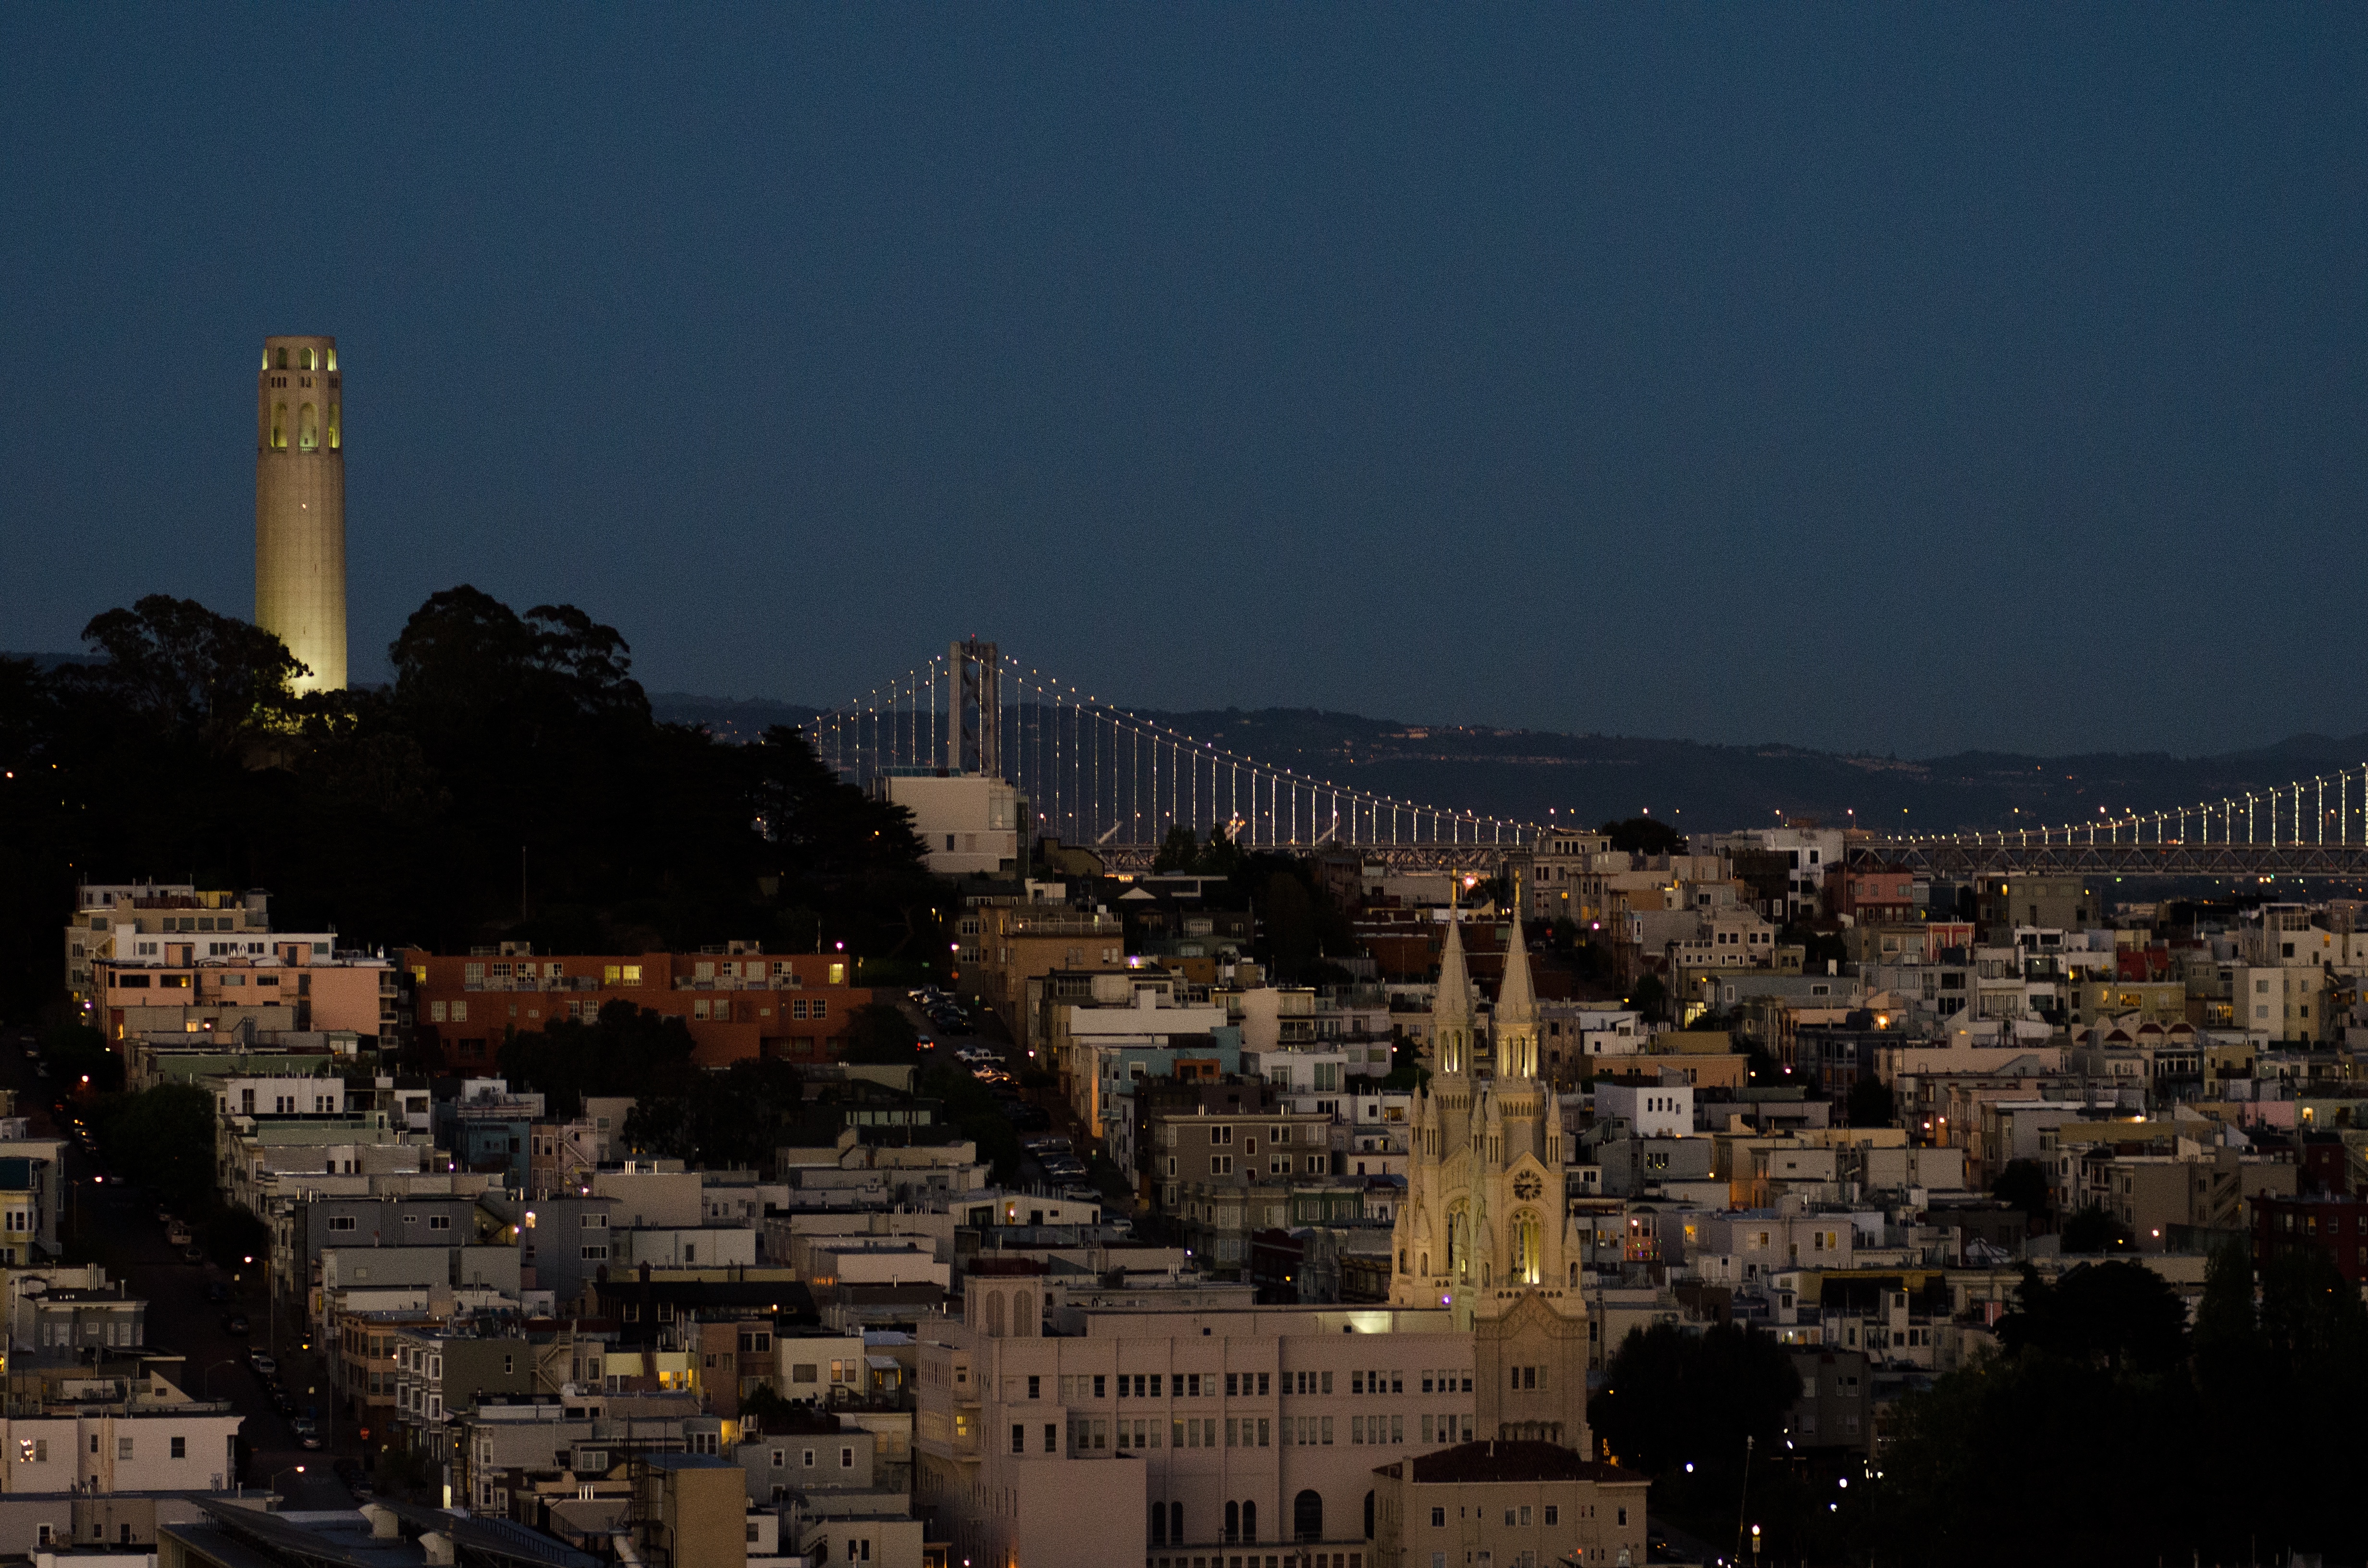
horizon, skyline, night, city, skyscraper, cityscape, panorama, downtown, dusk, evening, tower, landmark, metropolis, aerial photography, urban area, human settlement, atmosphere of earth, metropolitan area